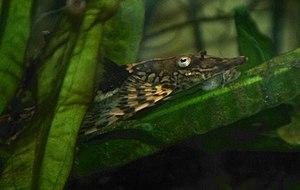
Sturisomatichthys est un genre de poisson-chat de la famille des Loricariidés.